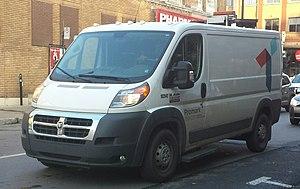
Ma photo d'un Ram ProMaster, à Montréal, Québec, Canada avec un logo de Promark Telecom.